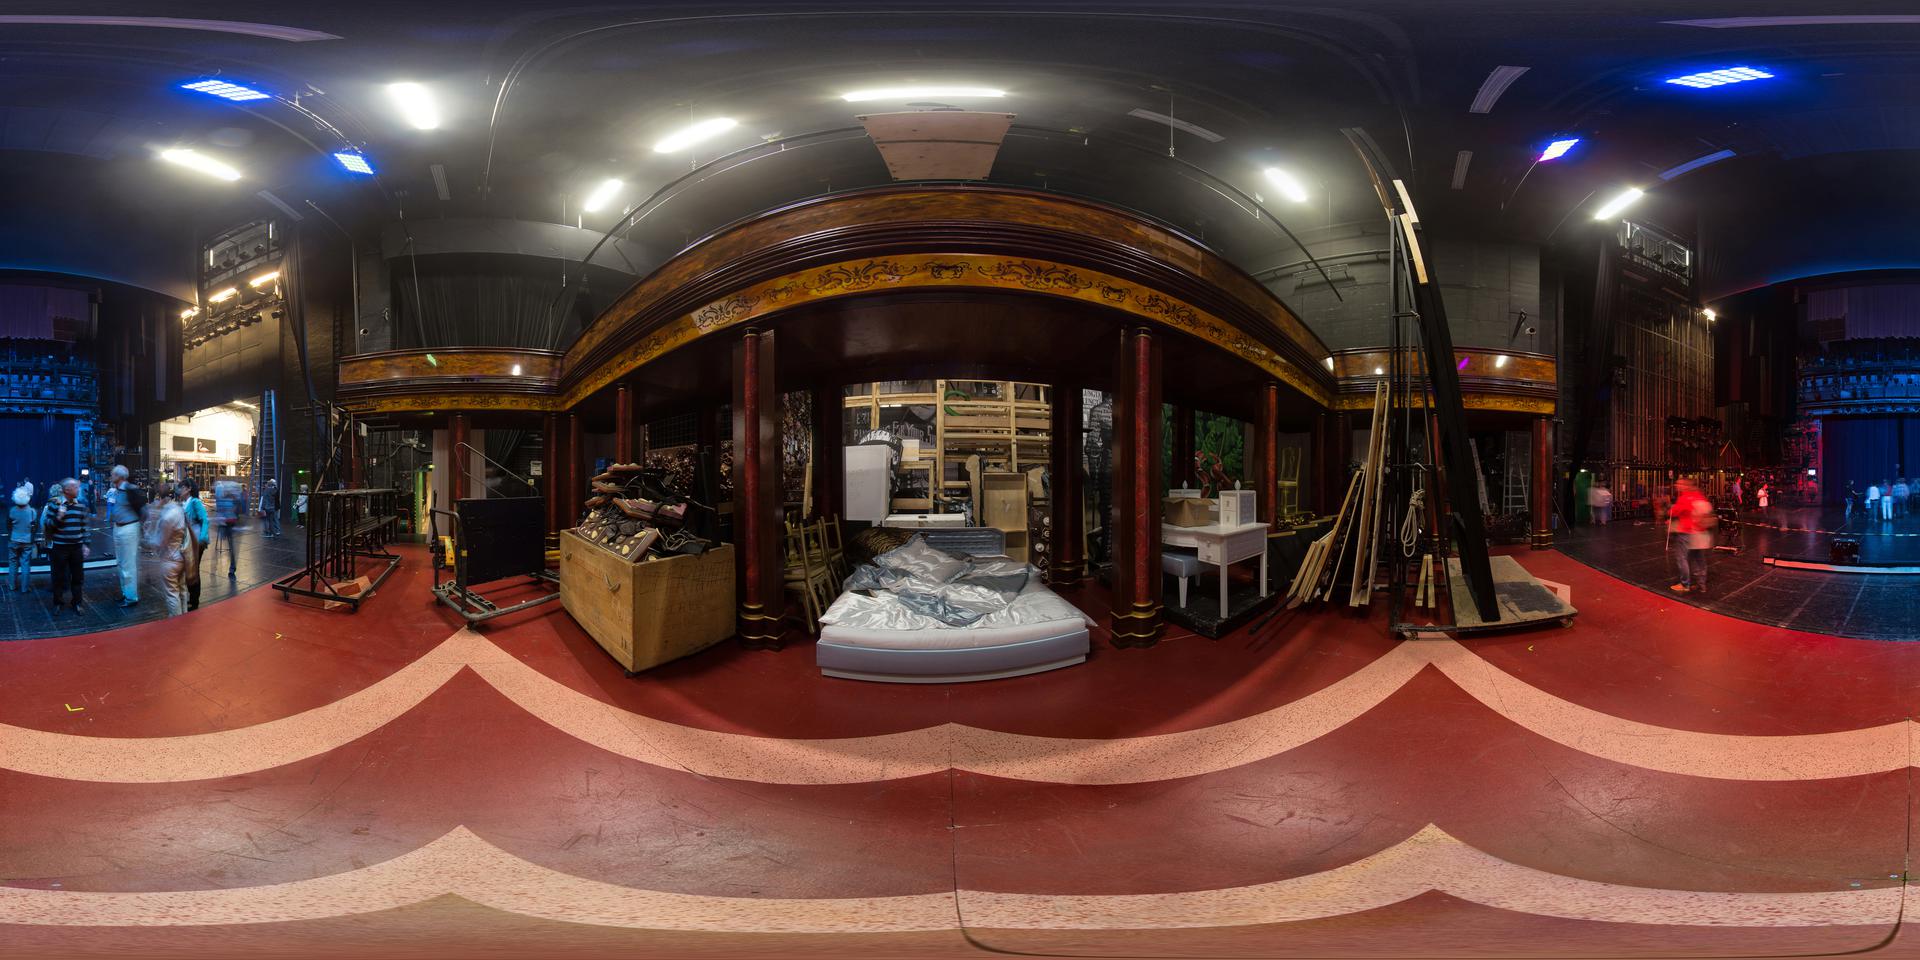
Referred object: White table by the bed

Referred object: the silver-colored mattress

Referred object: turn around, then the mattress in front of the shelving unit